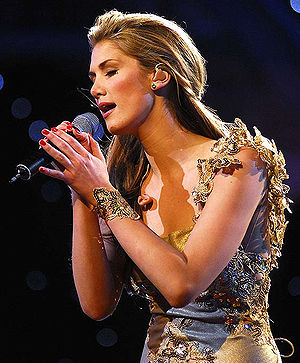
Delta Goodrem
Delta Goodrem er en australsk singer-songwriter, pianist og skuespiller.